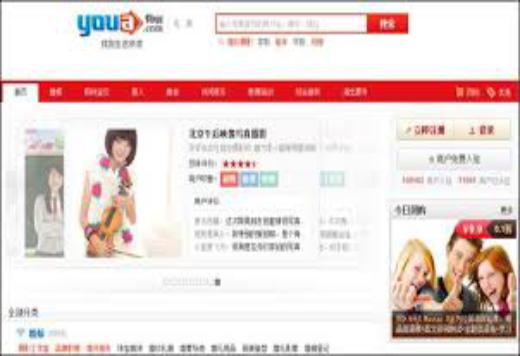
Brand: BaDuYoua
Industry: Others